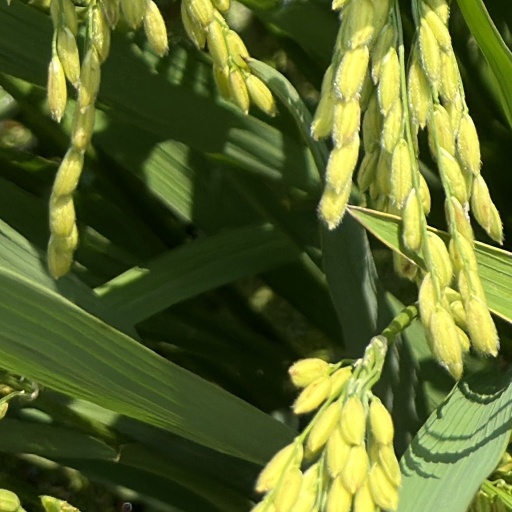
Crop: rice